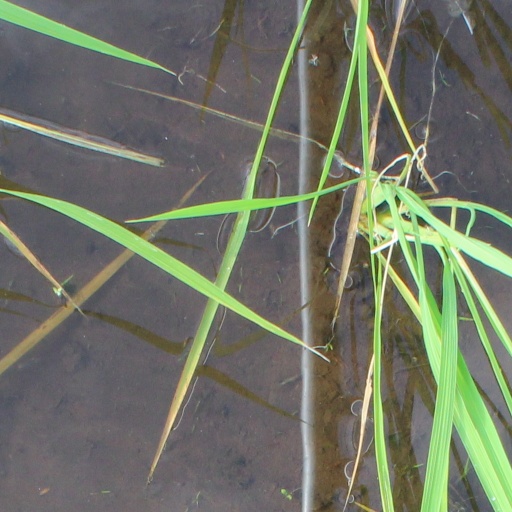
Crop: rice